Ostfriedhof (Munich)

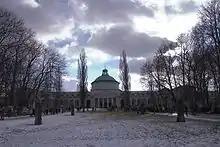
Ostfriedhof in Munich

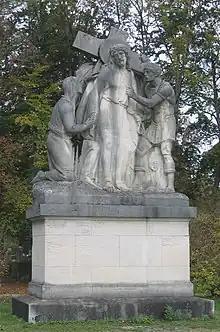
Ostfriedhof in Munich

The oldest part of the Ostfriedhof was laid out in 1817 as the burial ground of Au on a narrow strip of the Auer Flur (on the present Tegernseer Landstraße) which extended into the territory of Giesing. After several extensions and the closure of the burial ground on Gietlstraße in 1876 it also became the burial ground of Giesing.